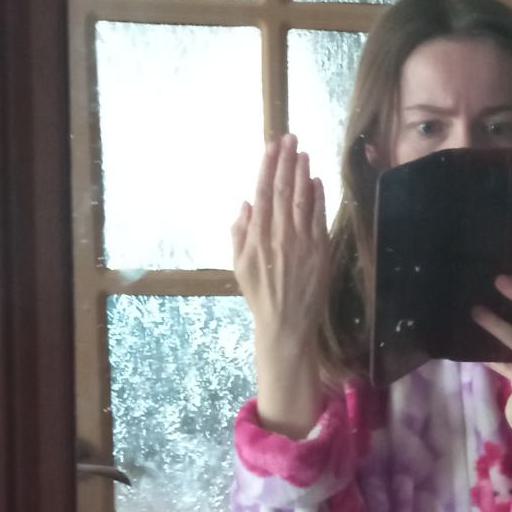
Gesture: stop_inverted